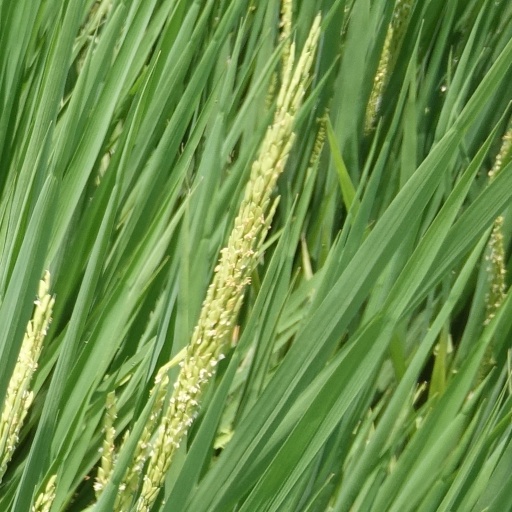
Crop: rice